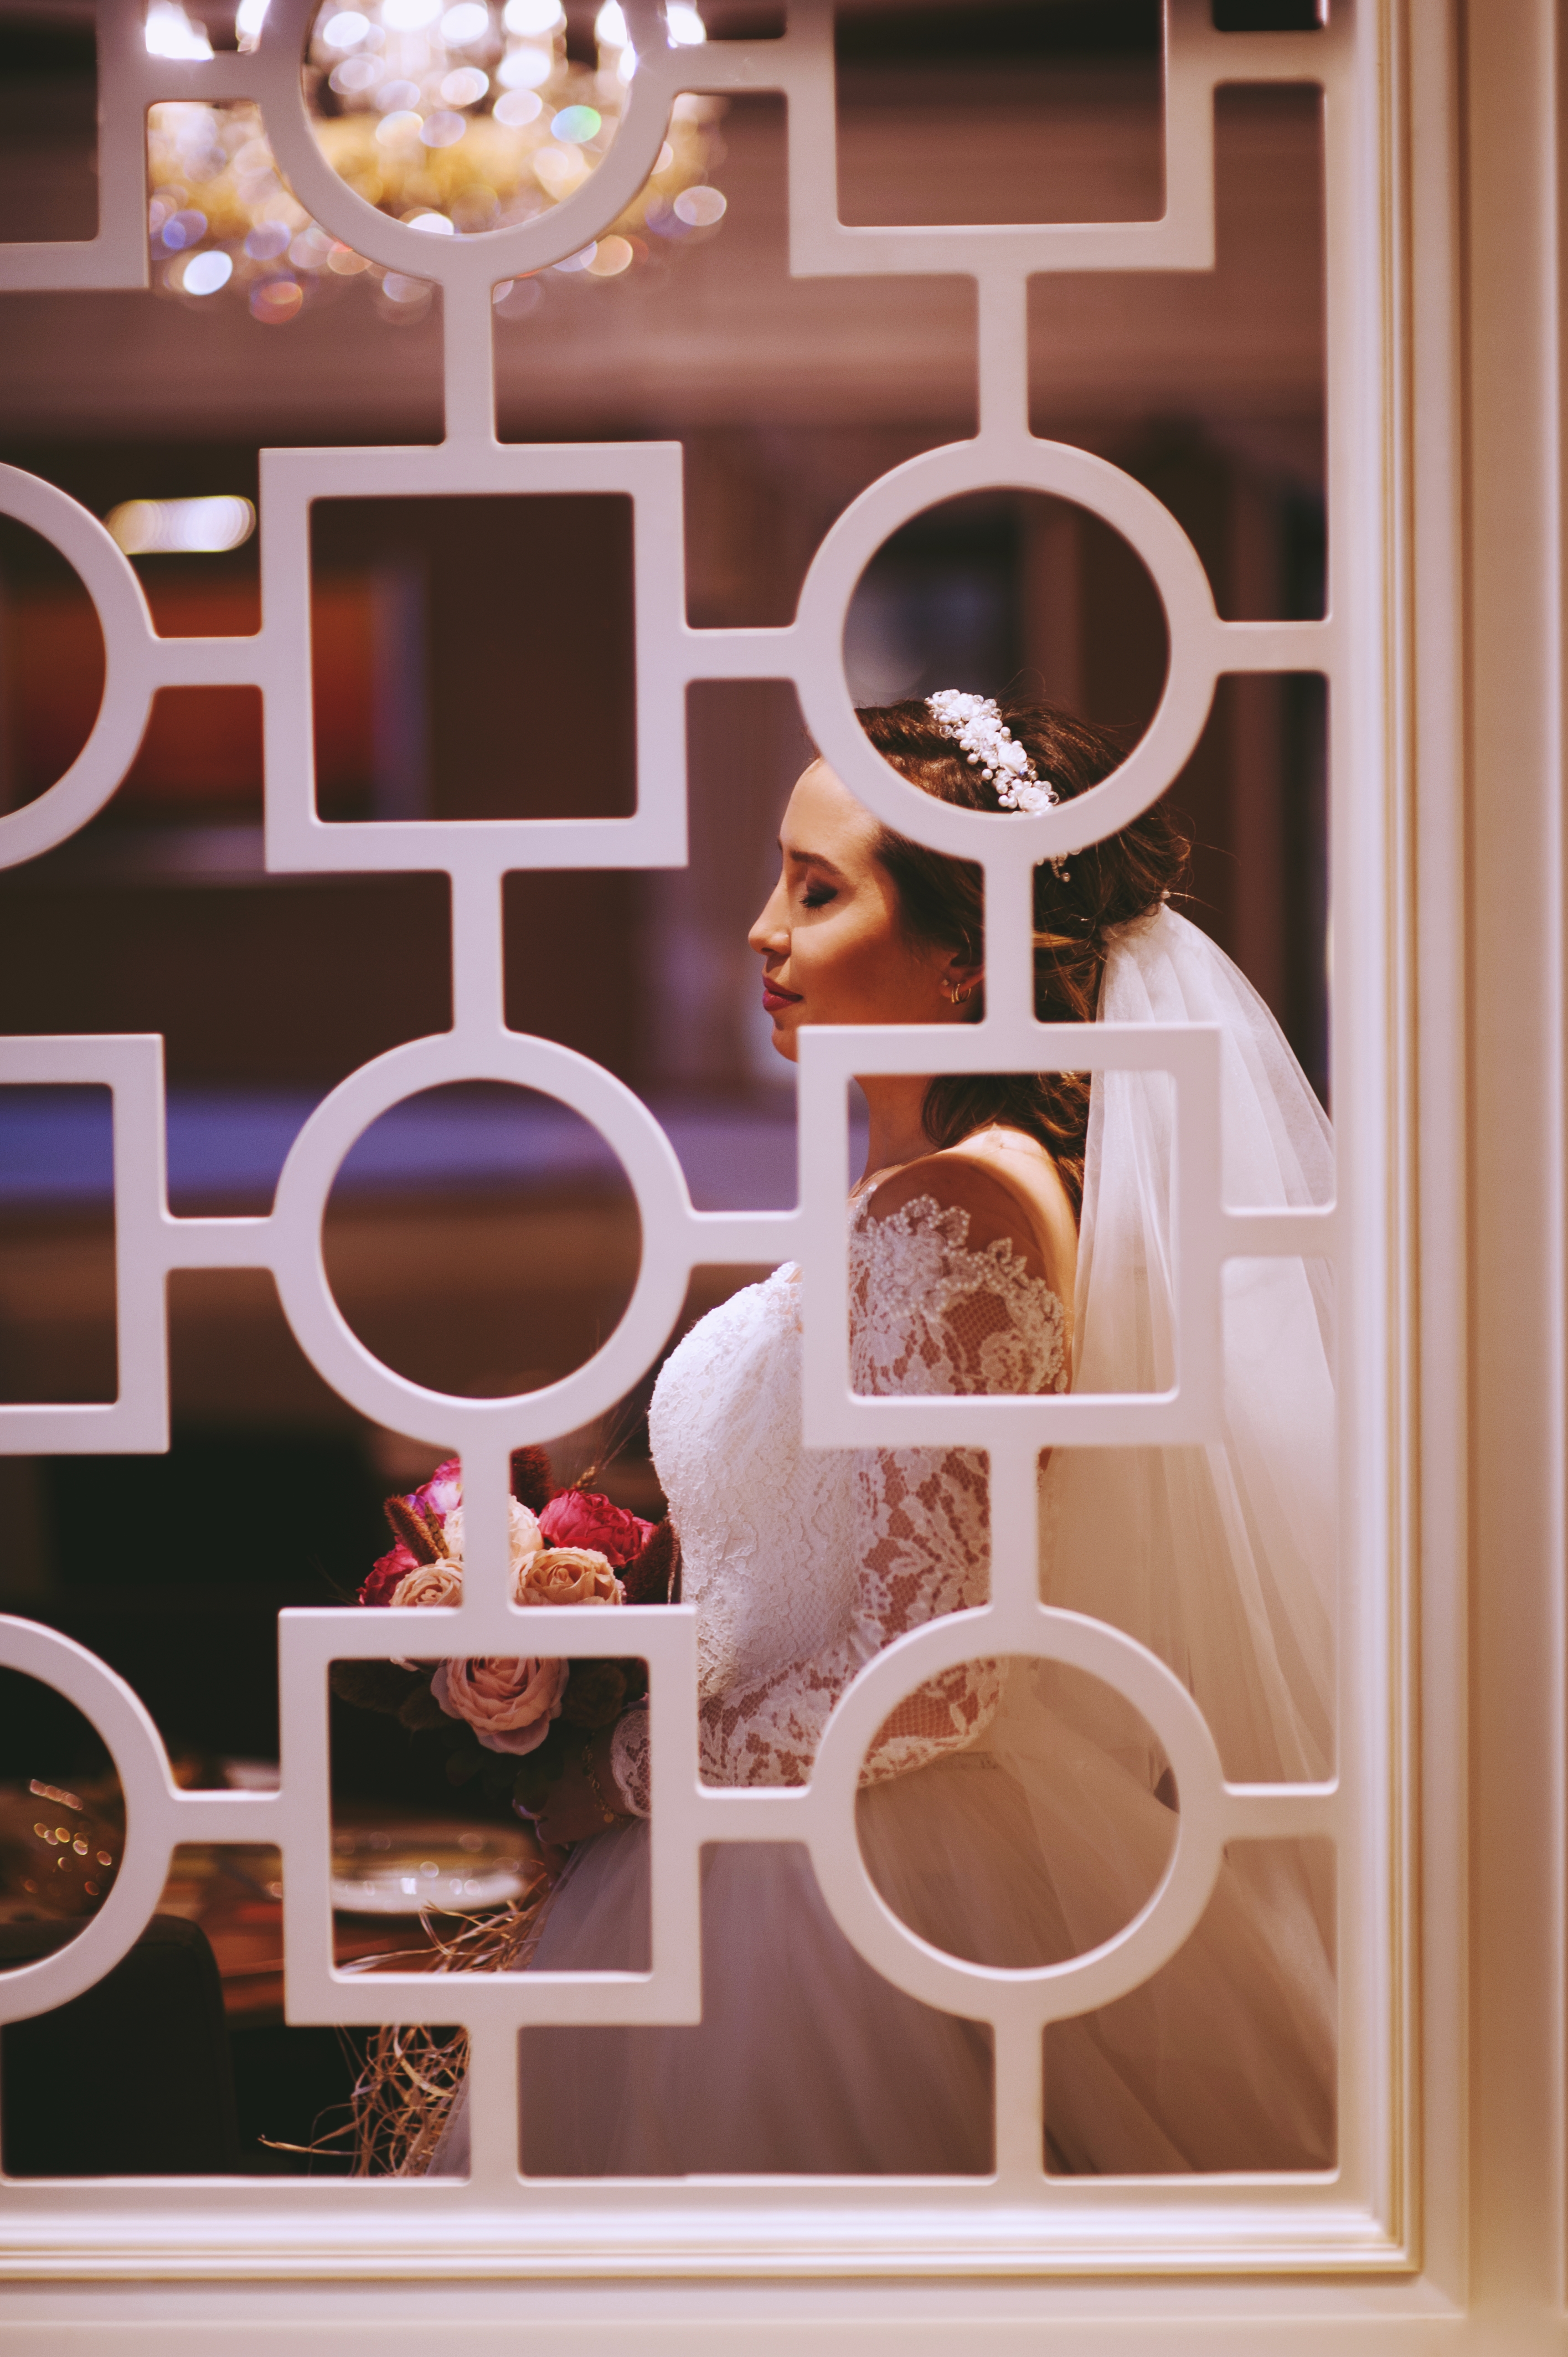
window, room, interior design, glass, mirror